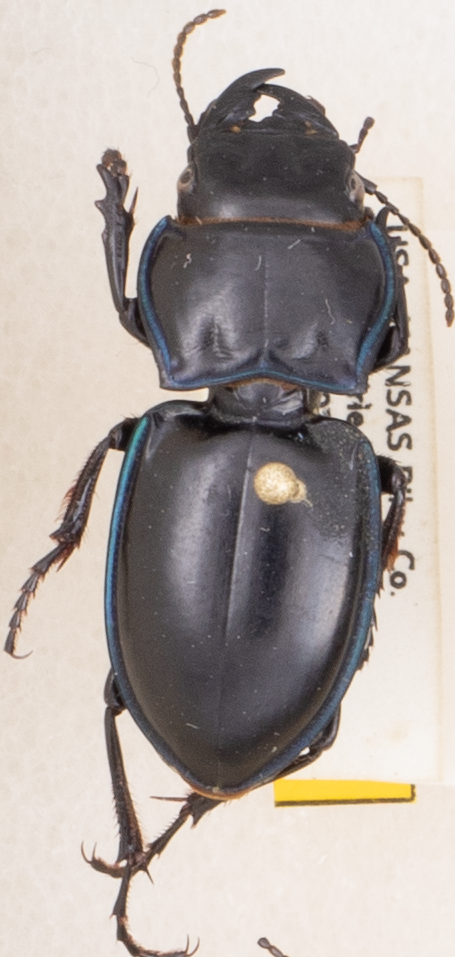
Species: Pasimachus elongatus
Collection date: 2018-05-21
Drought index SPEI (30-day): -0.546
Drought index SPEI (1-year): -1.28
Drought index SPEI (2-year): -0.404